Elina: As If I Wasn't There

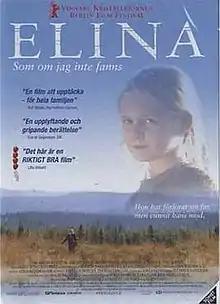

Elina: As If I Wasn't There is a 2002 film directed by Klaus Härö and based on a novel by Kerstin Johansson i Backe.